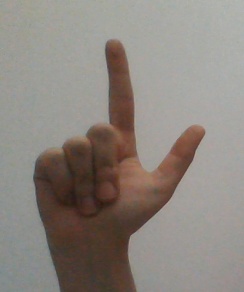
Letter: laam